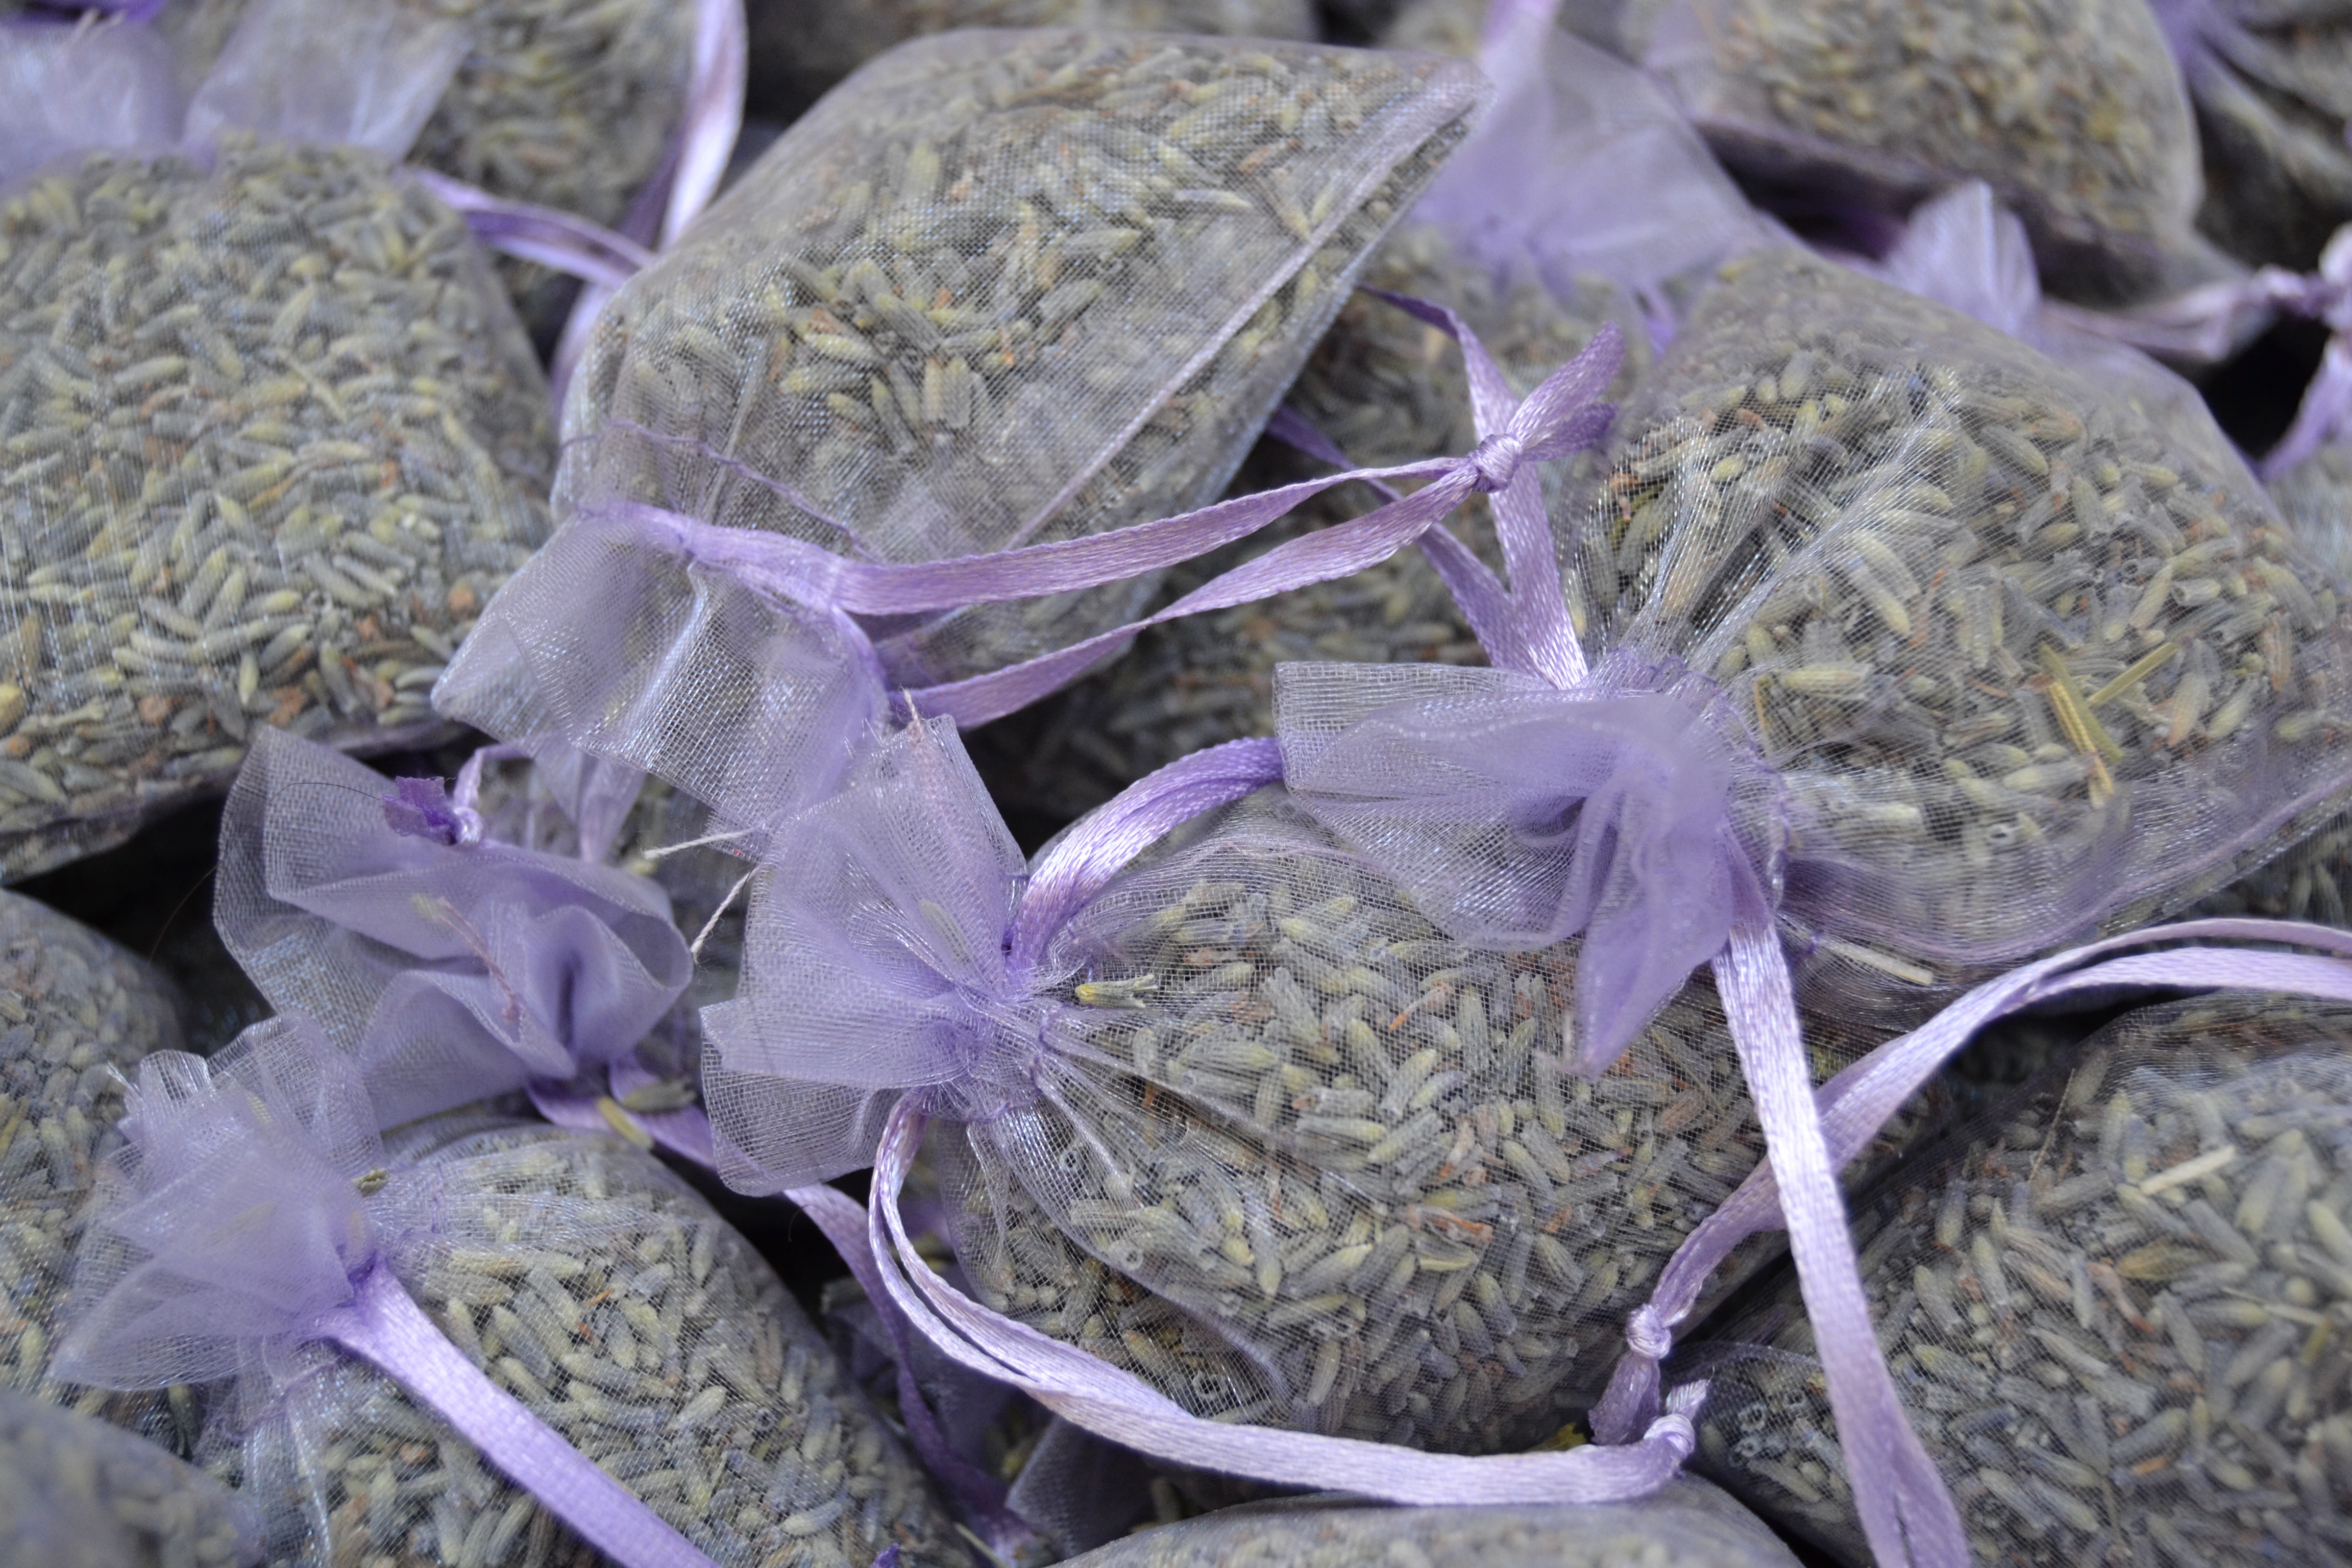
plant, leaf, flower, purple, france, food, herb, produce, close, lavender, violet, provence, fragrance, south of france, flowering plant, aix en provence